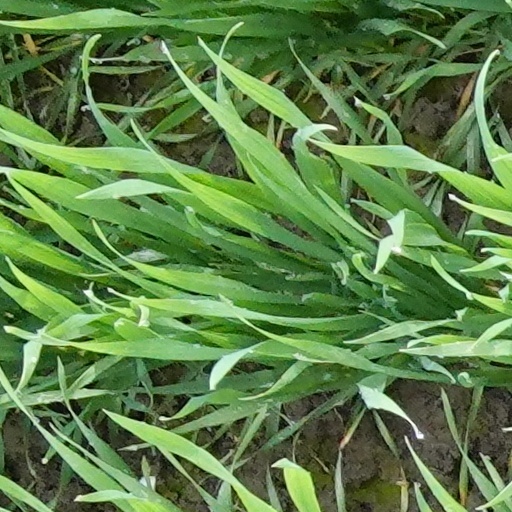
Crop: wheat